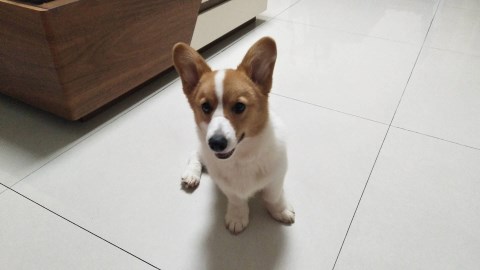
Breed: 2909-n000116-Cardigan